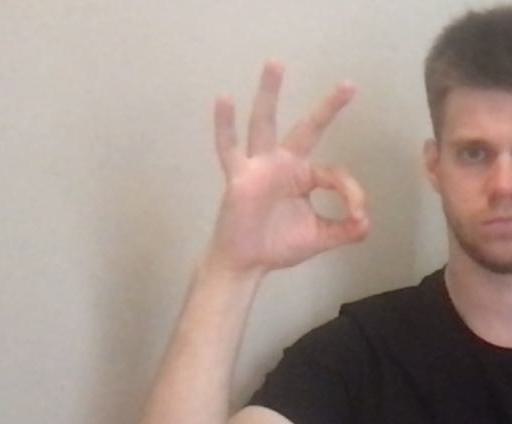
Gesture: ok